Alisson Perticheto

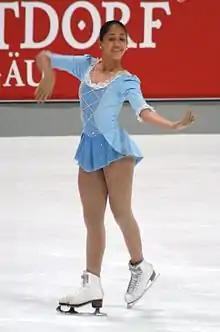
Perticheto in 2013

Alisson Krystle Perticheto (born 18 September 1997) is a former figure skater. Born in Switzerland, she last represented the Philippines. She is the 2017 Egna Spring Trophy champion, 2015 Skate Helena silver medalist, and 2014 Philippines national champion. She has competed in the free skate at three ISU Championships, placing 18th at 2013 Junior Worlds in Milan, Italy; 17th at 2014 Four Continents in Taipei, Taiwan; and 16th at 2015 Four Continents in Seoul, South Korea.